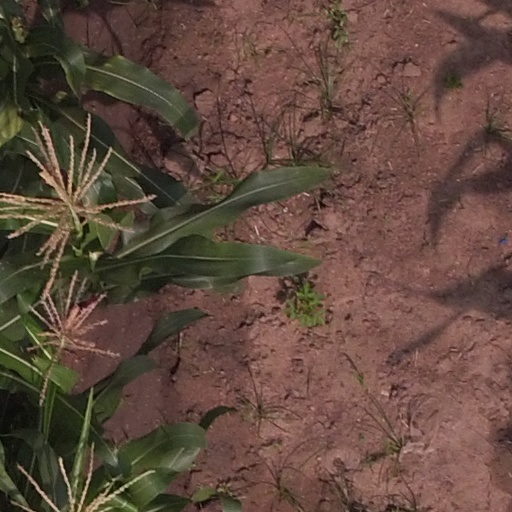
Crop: maize; corn